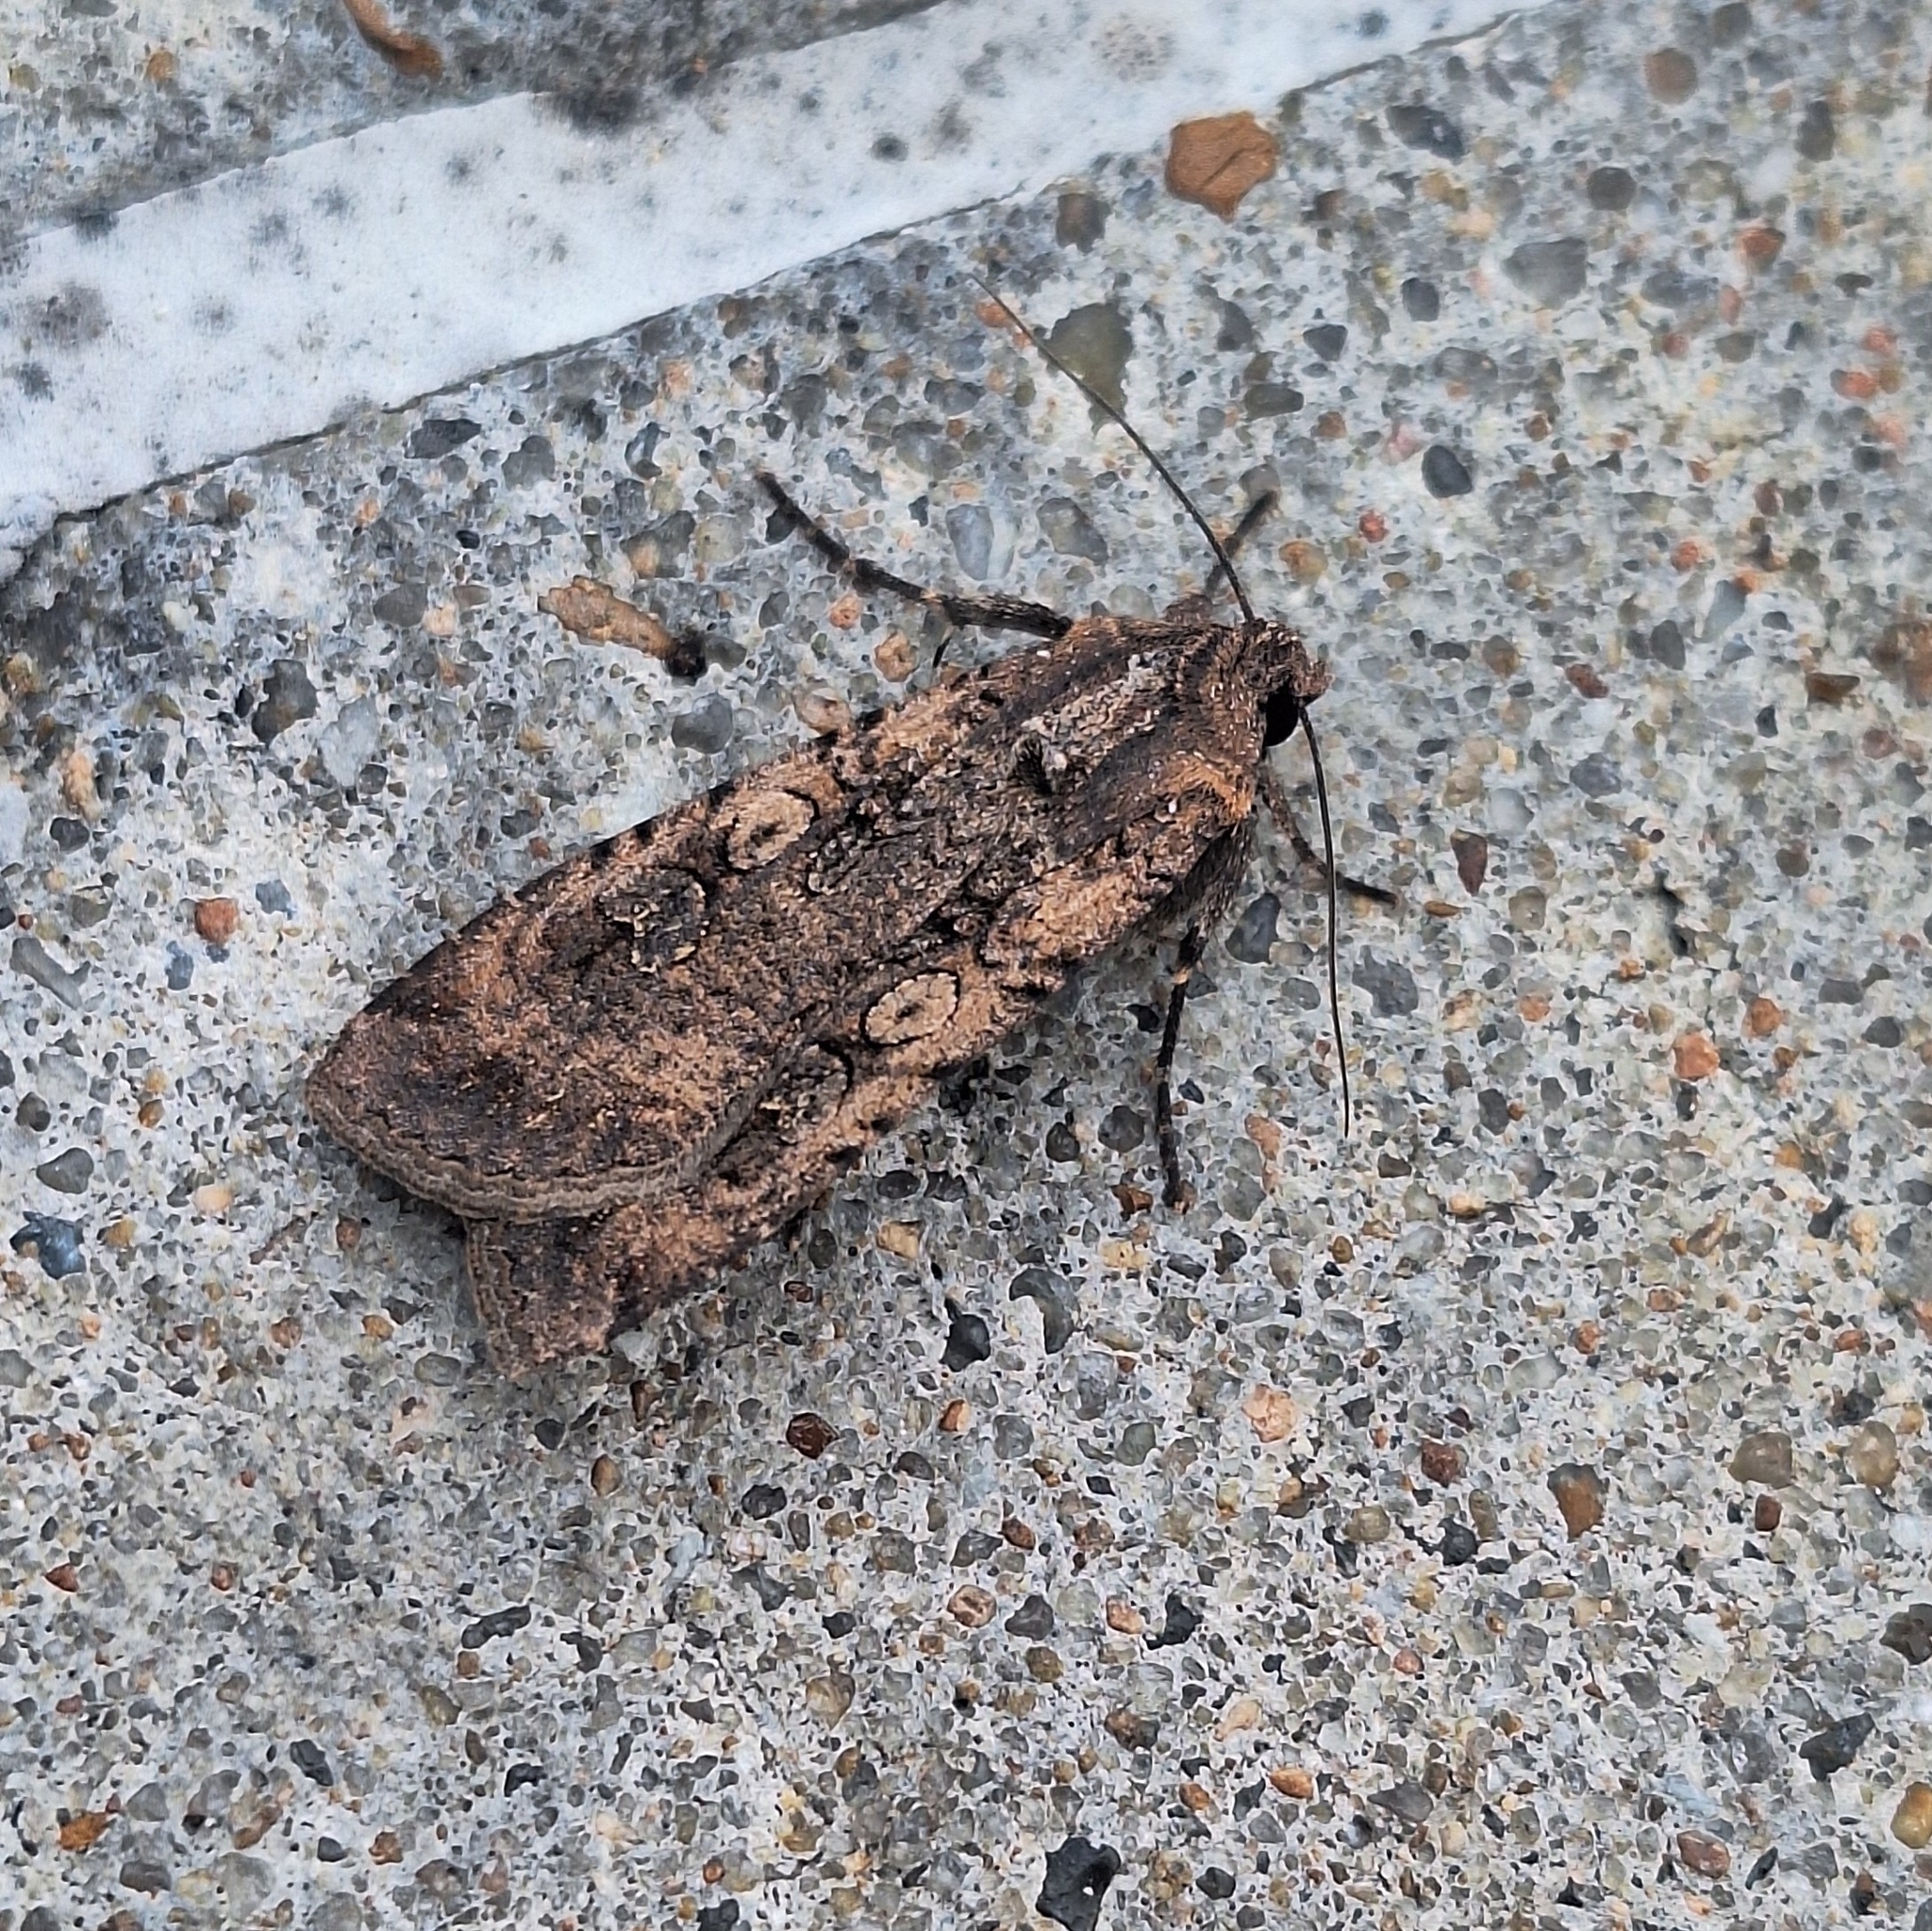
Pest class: cutworms